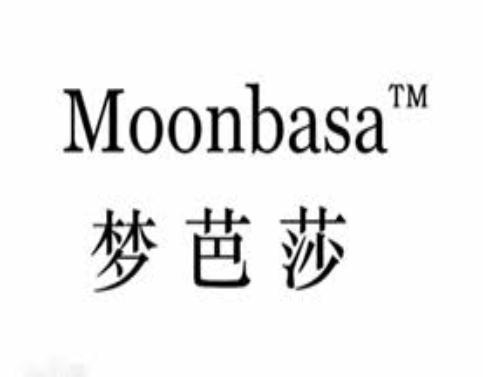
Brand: moonbasa
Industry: Clothes